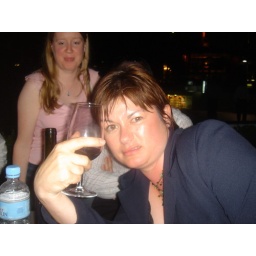
The red brought out the animal in Sam